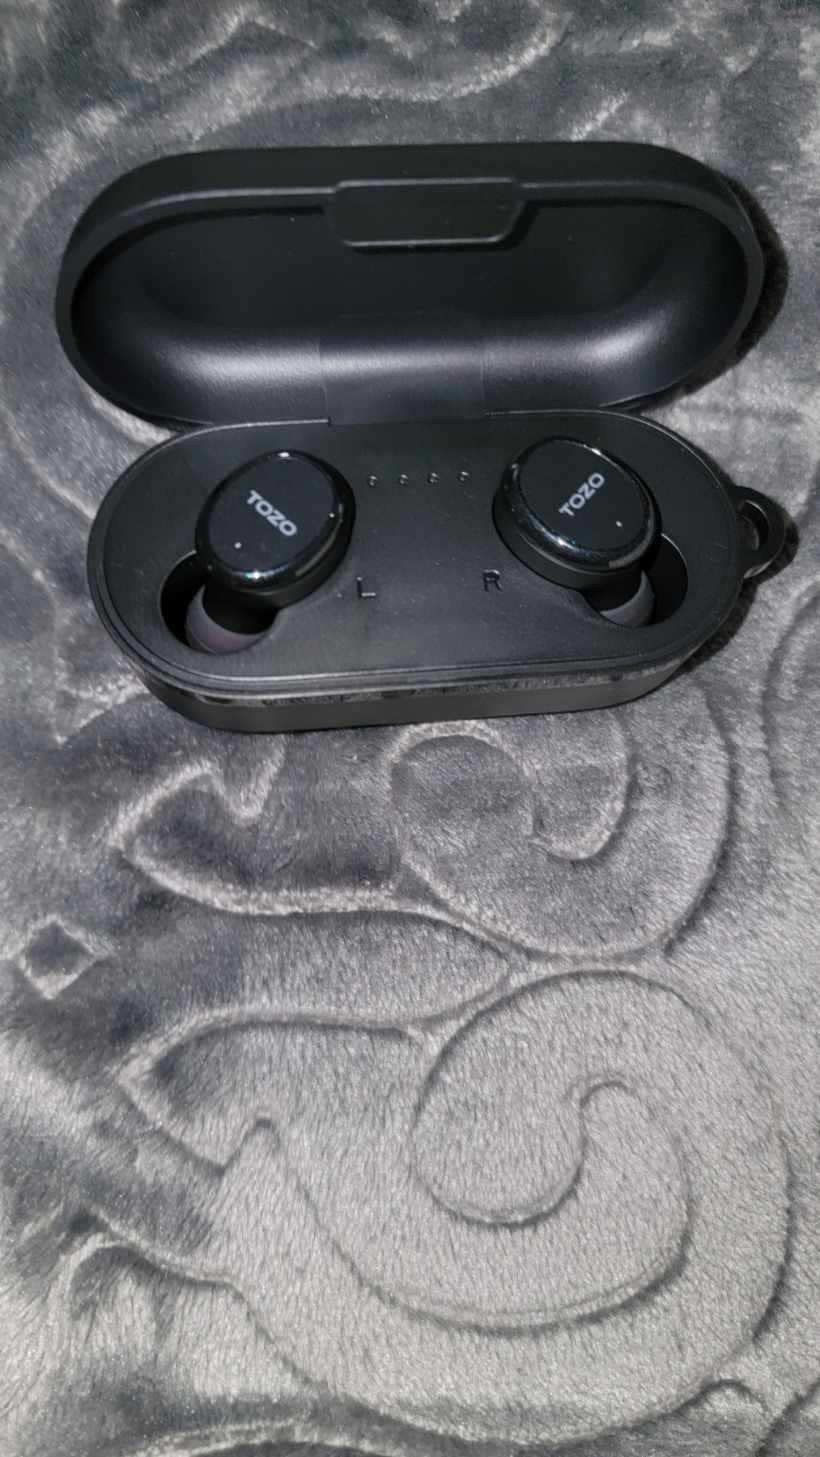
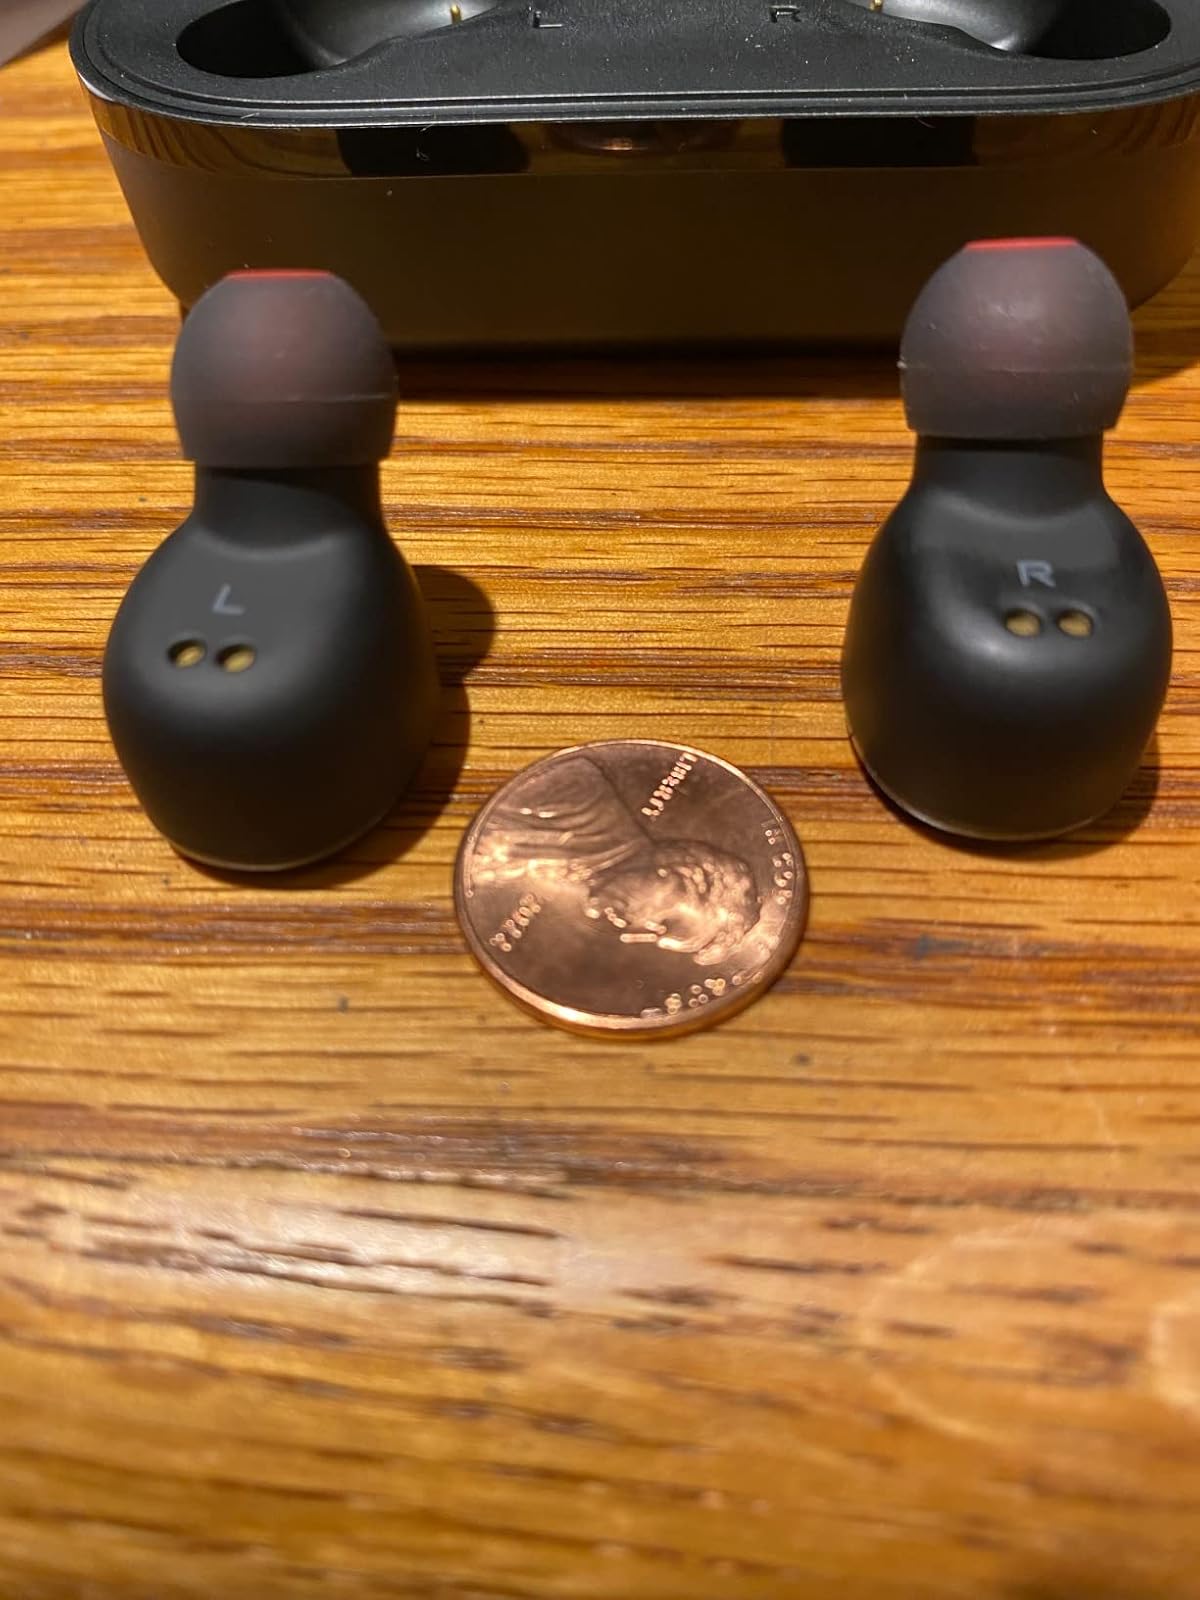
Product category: earbuds
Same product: yes